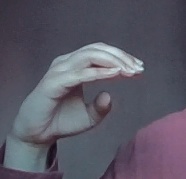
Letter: jeem